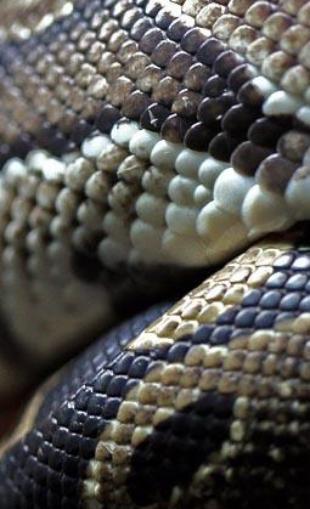
Texture: scaly